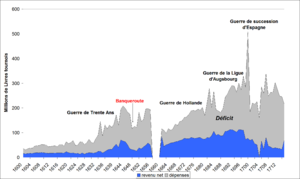
Dépenses et recettes de l'Etat français d'Ancien Régime au XVIIème siècle, jusqu'à la fin du règne de Louis XIV.
Le XVIIᵉ siècle commença le 1ᵉʳ janvier 1601 et finit le 31 décembre 1700. Il s'étend entre les jours juliens 2 305 813,5 et 2 342 337,5.
La dette publique est, dans le domaine des finances publiques, l'ensemble des engagements financiers pris sous formes d'emprunts par un État, ses collectivités publiques et ses organismes qui en dépendent directement.
L'Histoire de France au XVIIᵉ siècle est marquée par l'apogée du pouvoir royal, qui devient absolu. Après la paix des Pyrénées, le royaume de France devient une puissance dont le rayonnement s'étend à une grande partie de l'Europe.
Sous l'Ancien Régime, le budget de l'État était confondu avec les dépenses du roi. Le budget de l'État et son financement étaient loin d'être uniformément répartis sur le territoire.
La livre tournois est une ancienne monnaie de compte française valant 240 deniers ou 20 sous, frappée originellement à Tours et qui fut utilisée en France sous l'Ancien régime. Elle remplace progressivement la livre parisis à partir du XIIIᵉ siècle mais ne devient l'unique monnaie de compte qu'en 1667. Elle disparaît au moment de la création du franc français en 1795.